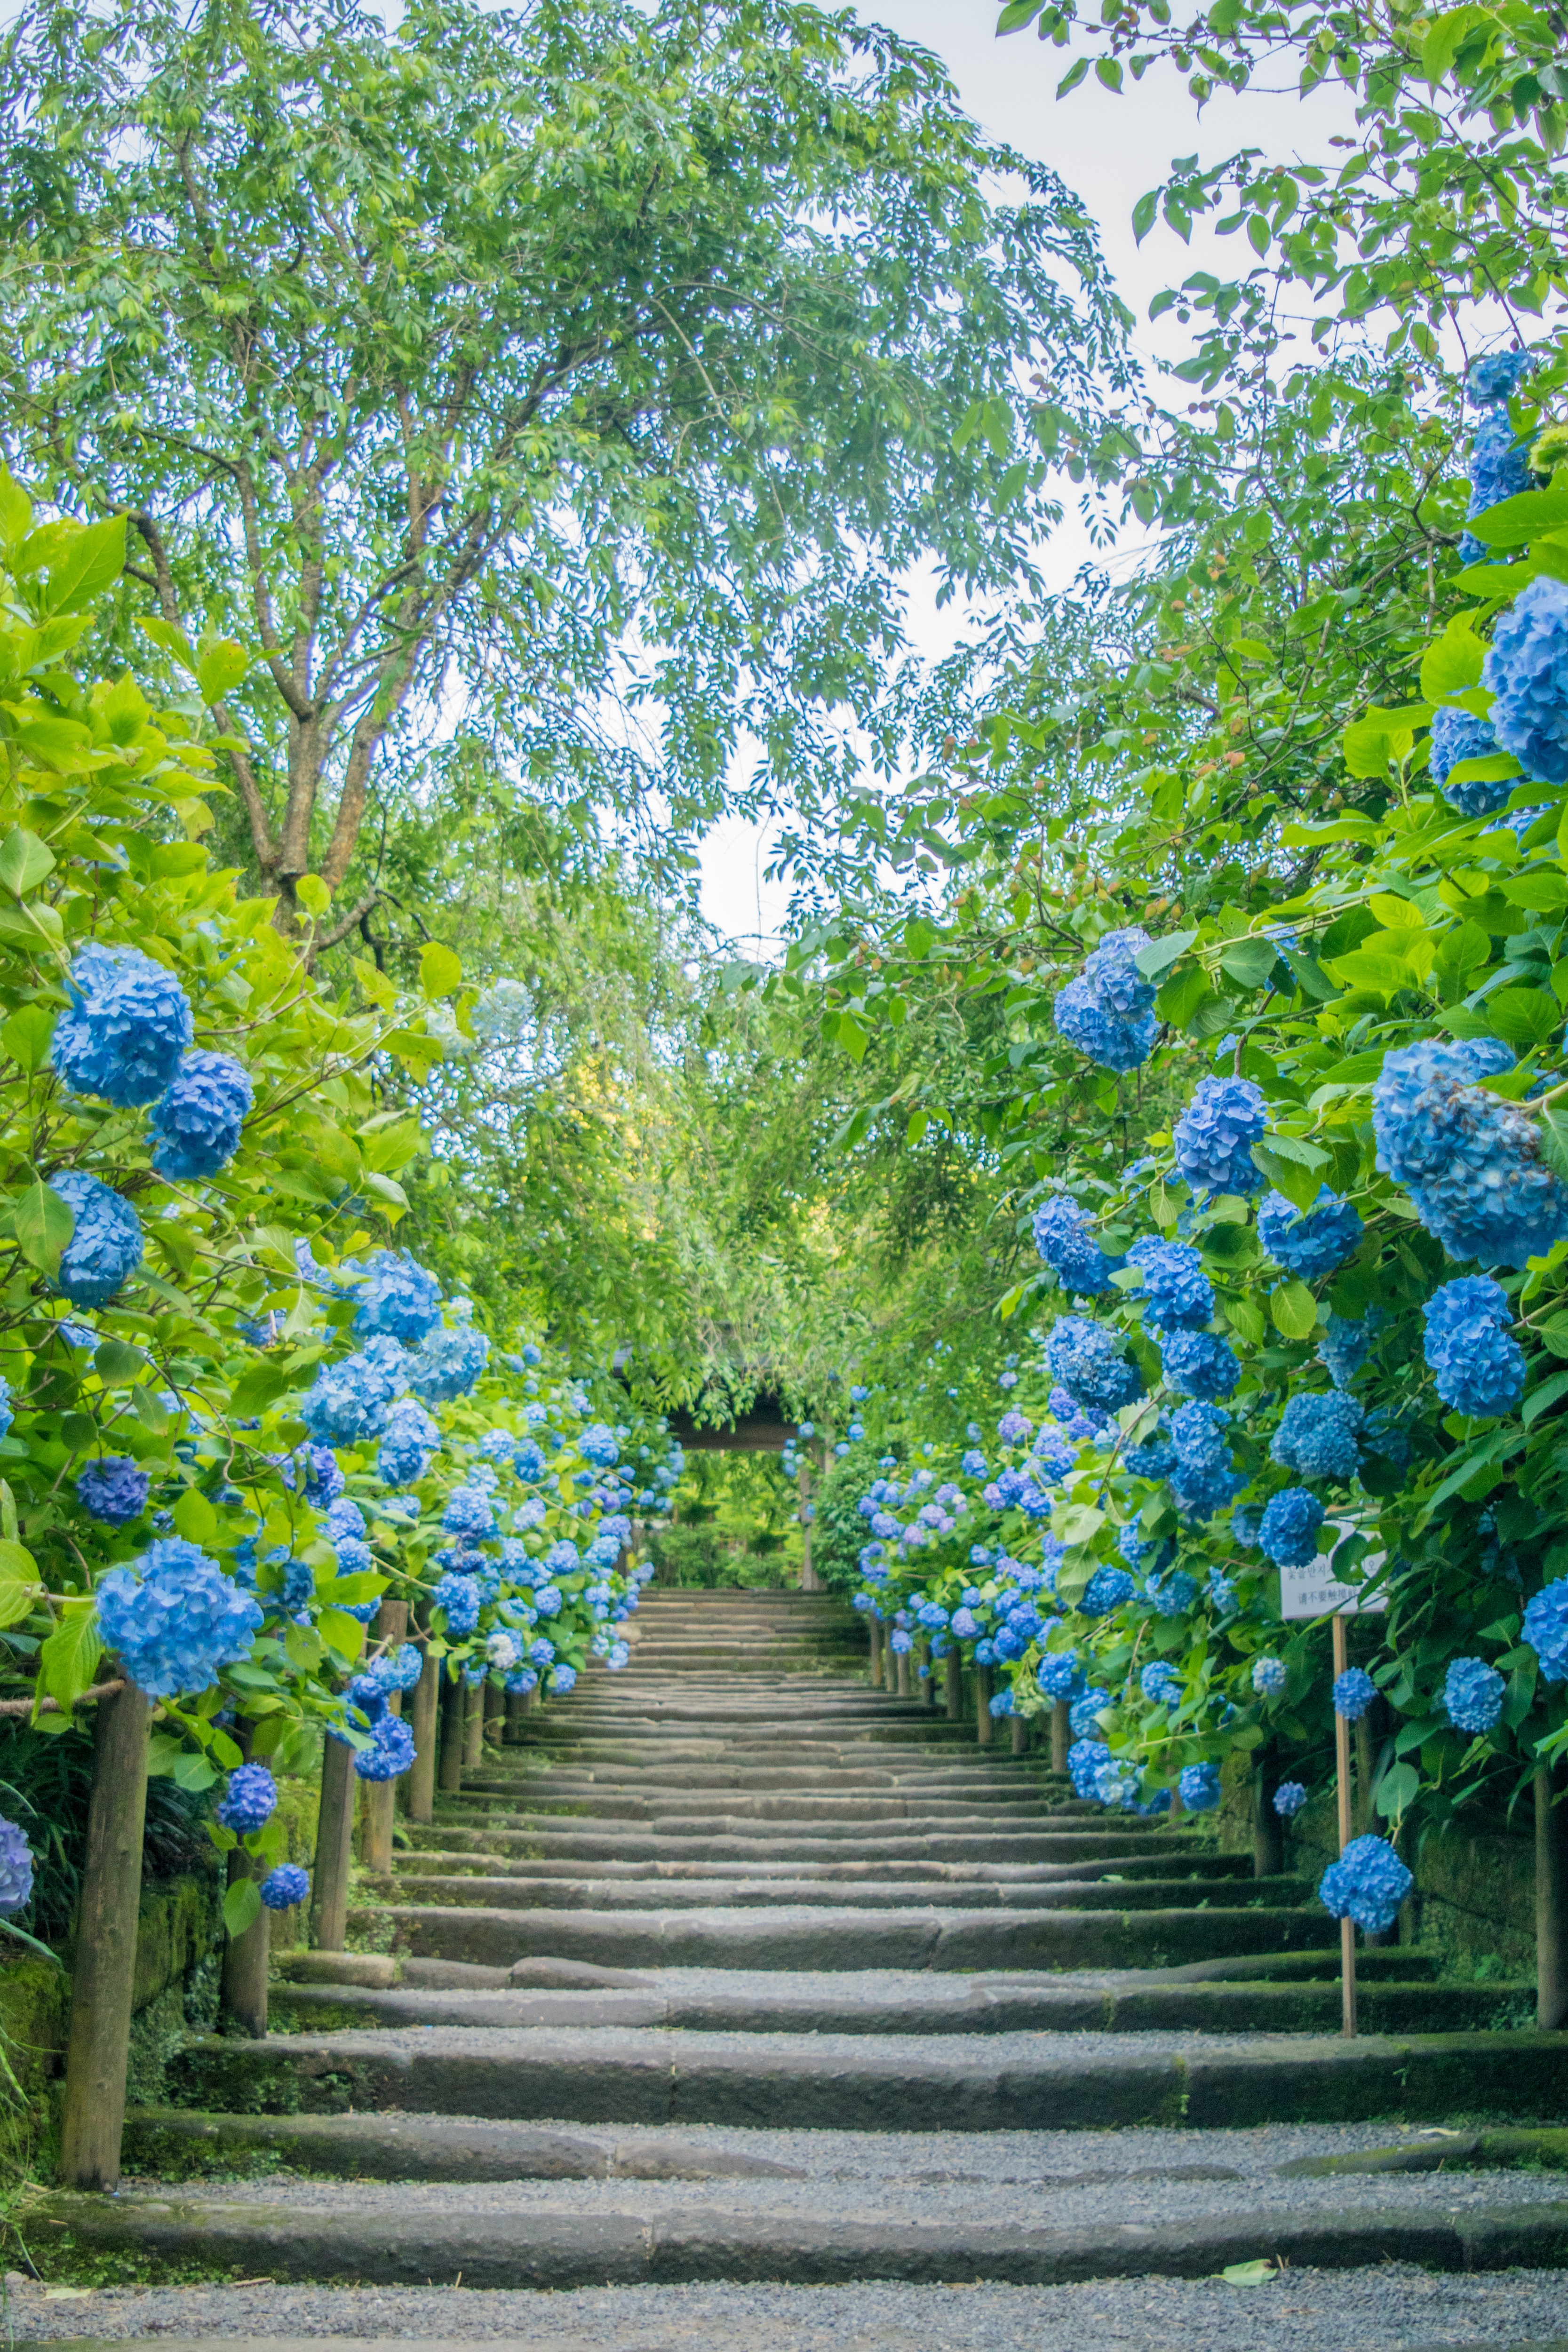
flower, blue, plant, green, tree, flowering plant, botany, garden, spring, hydrangea, architecture, hydrangeaceae, walkway, grass, cornales, landscaping, shrub, california lilac, borage family, delphinium, annual plant, park, wildflower